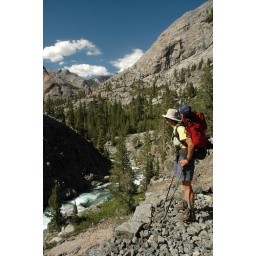
DAY 14: August 1, 2006. The roaring San Joaquin river carves through a canyon below the trail.